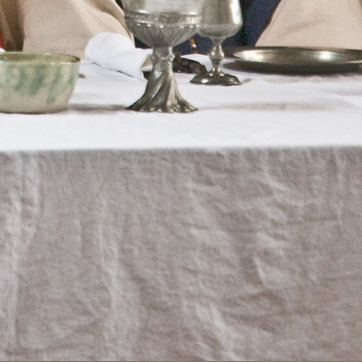
Material: fabric